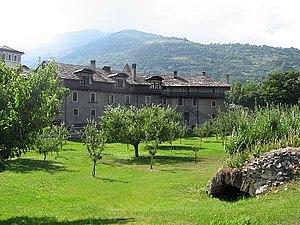
L'amphithéâtre romain d’Aoste est situé à l’intérieur du rempart des murailles romaines. Ses ruines sont insérées dans une construction médiévale, le monastère des sœurs Sainte-Catherine, qui accueille aujourd’hui les religieuses de Saint-Joseph.